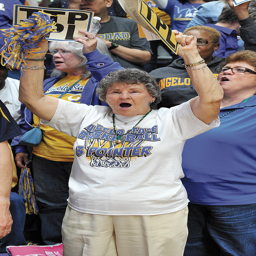
person raises her voice for basketball .